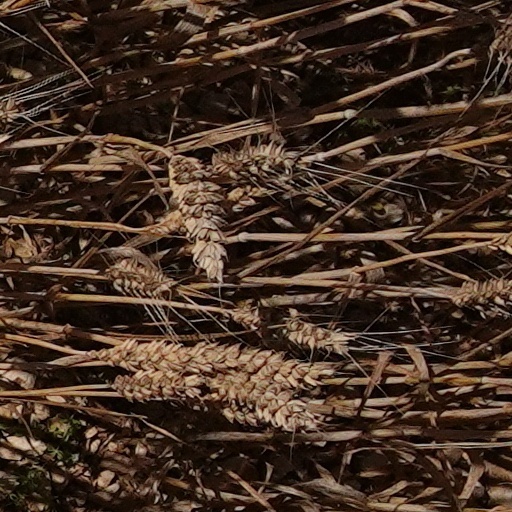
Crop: wheat